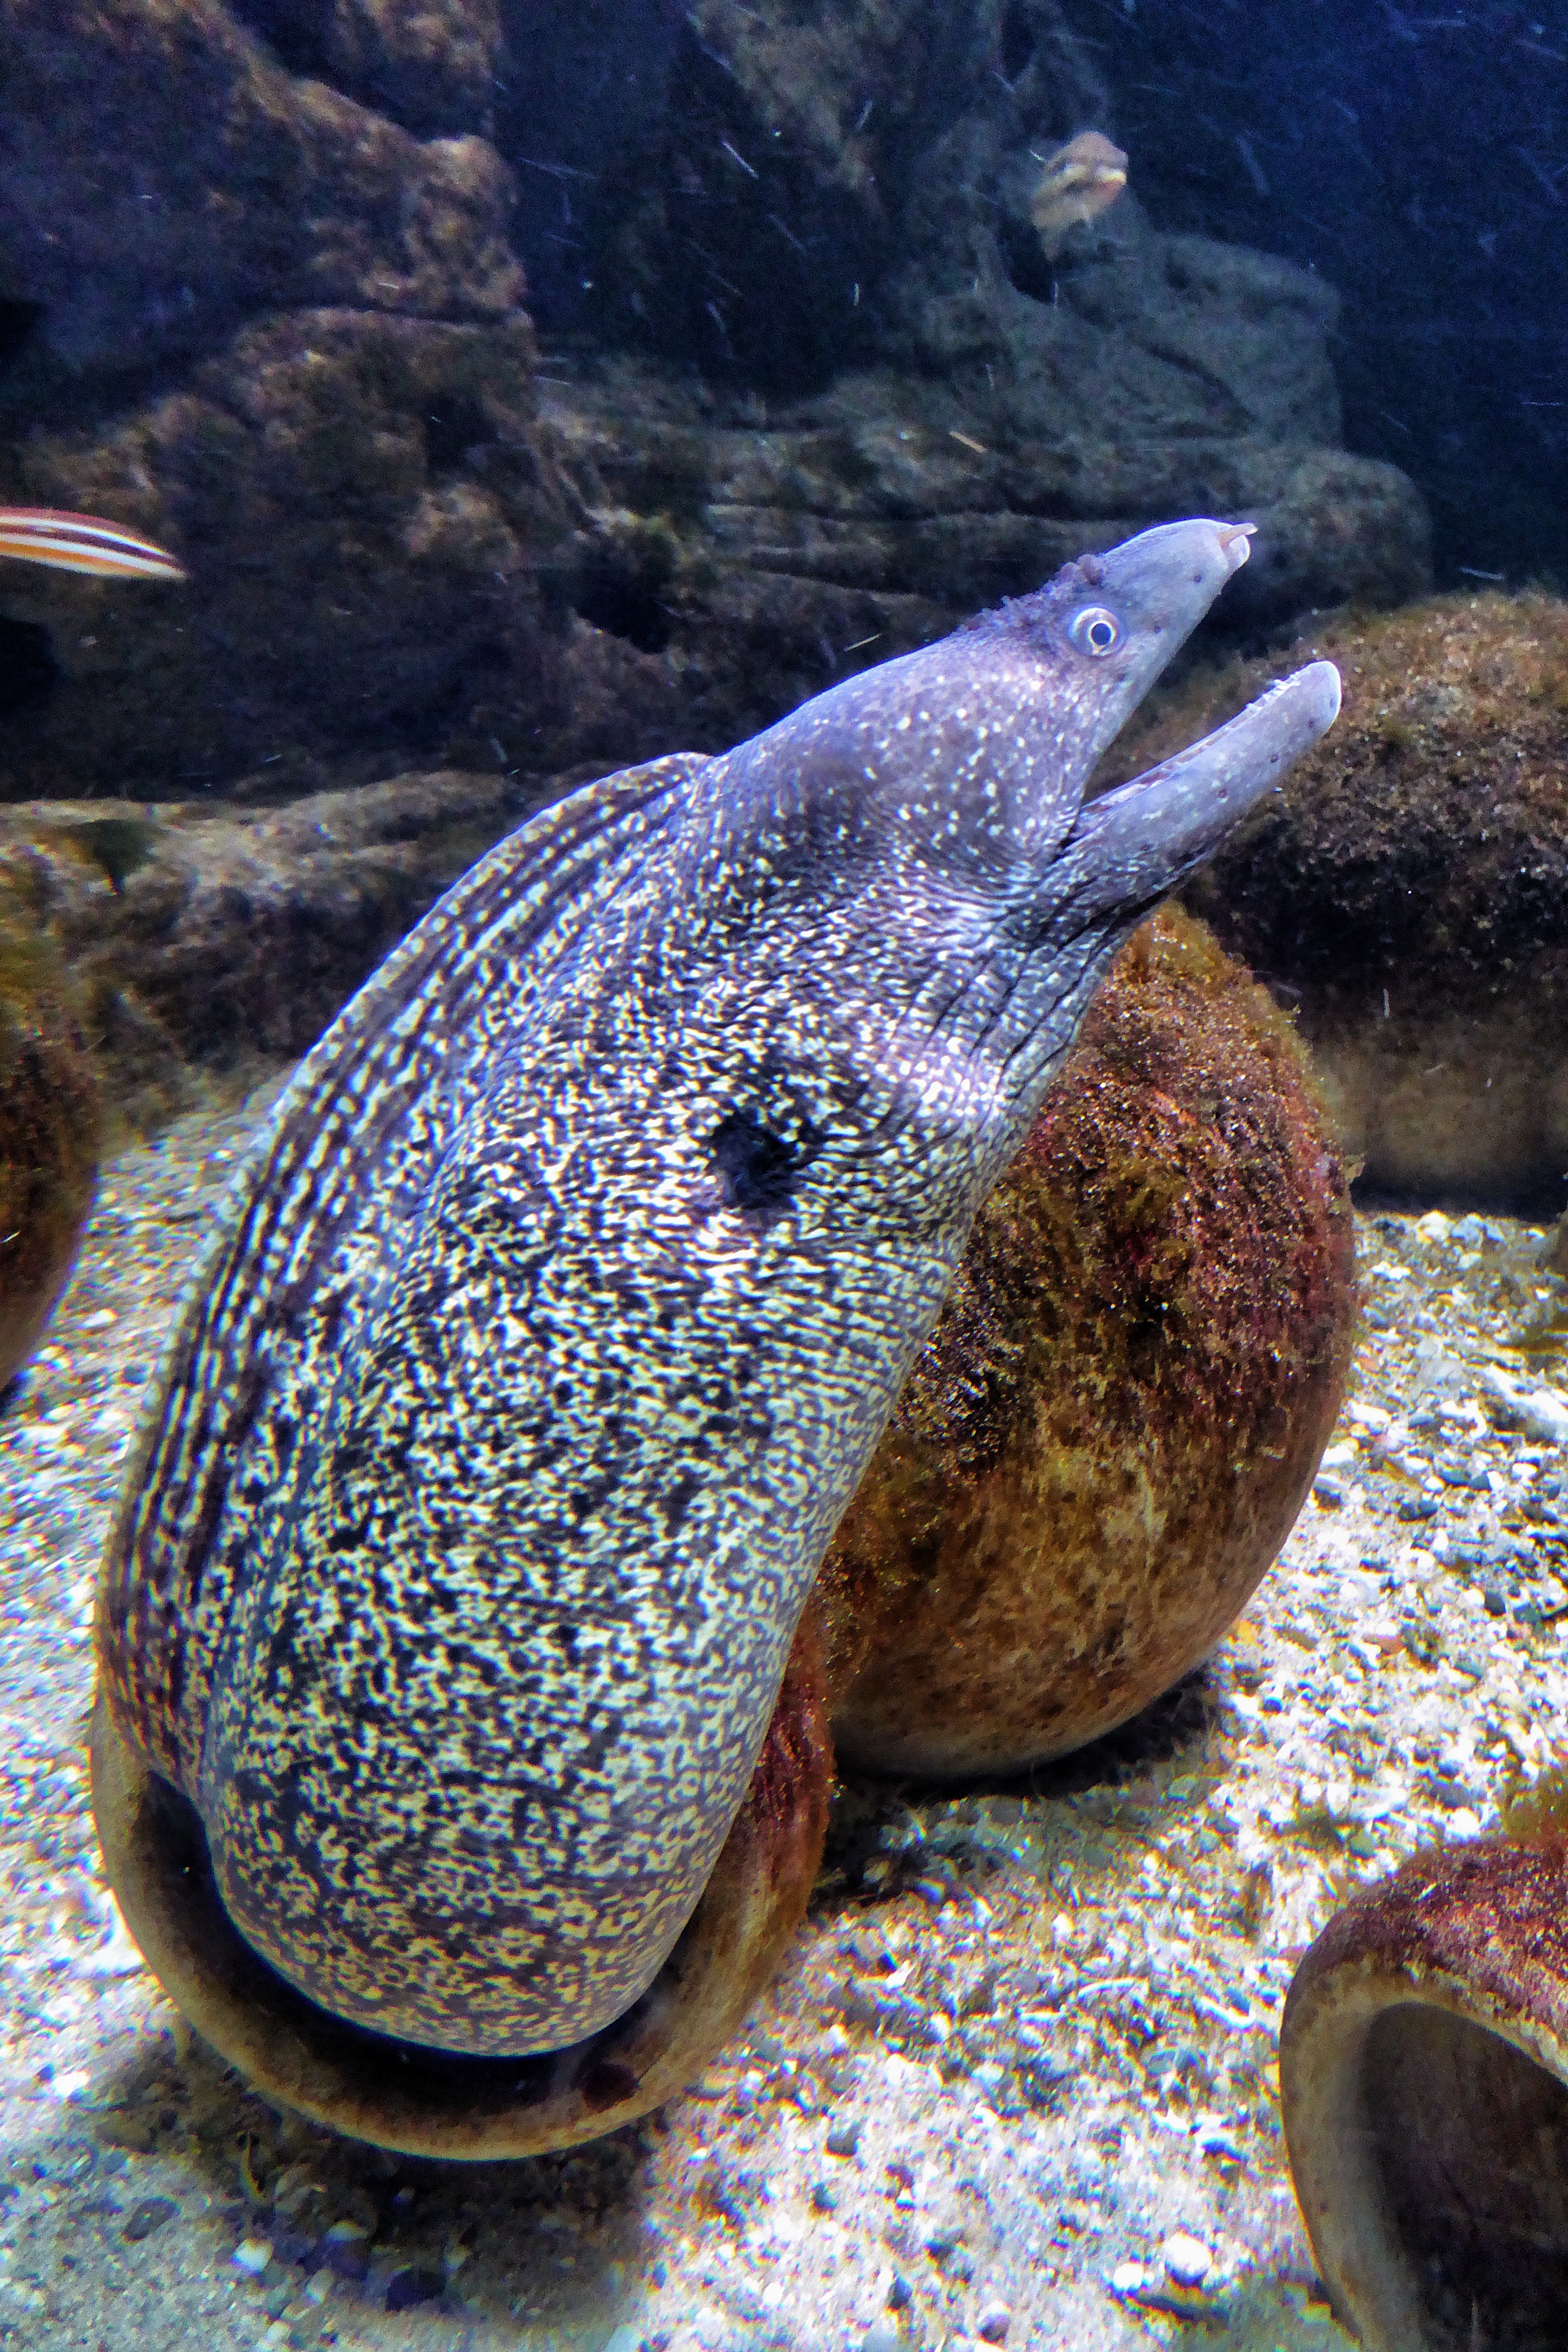
sea, nature, rock, wildlife, underwater, biology, fish, fauna, invertebrate, reef, aquarium, organism, marine biology, moray eel